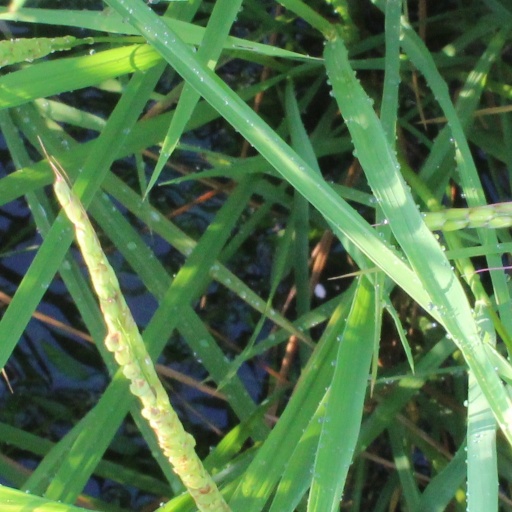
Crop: rice